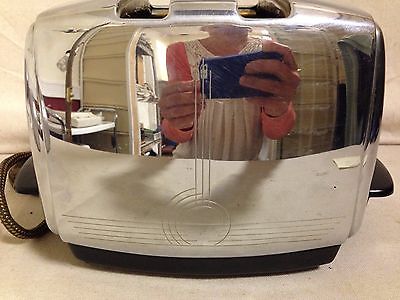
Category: toaster